Calculator input methods

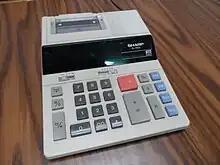
This printing calculator made by Sharp uses ten-key notation. Notice the size and placement of the keys, including the extra-large "+/=" and the red "-/=" keys.

The ten-key notation input method first became popular with accountants' paper tape adding machines. It generally makes the assumption that entered numbers are being summed, although other operations are supported. Each number entered is followed by its sign (+/−), and a running total is kept. An assumption is made that the last operand can be implicitly used next, so by just entering another + (for example), one will reuse the most recent operand. Ten key input mode is available in printing calculators from companies such as Sharp, and in software calculators like Judy's TenKey used by accounting firms. Online tenkey training and certification tools are available as well, and some businesses use ten key typing speed as an employment criterion.